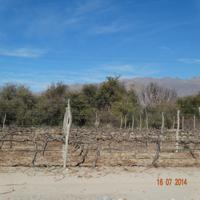
Weather: sun or clear